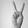
ASL letter: V